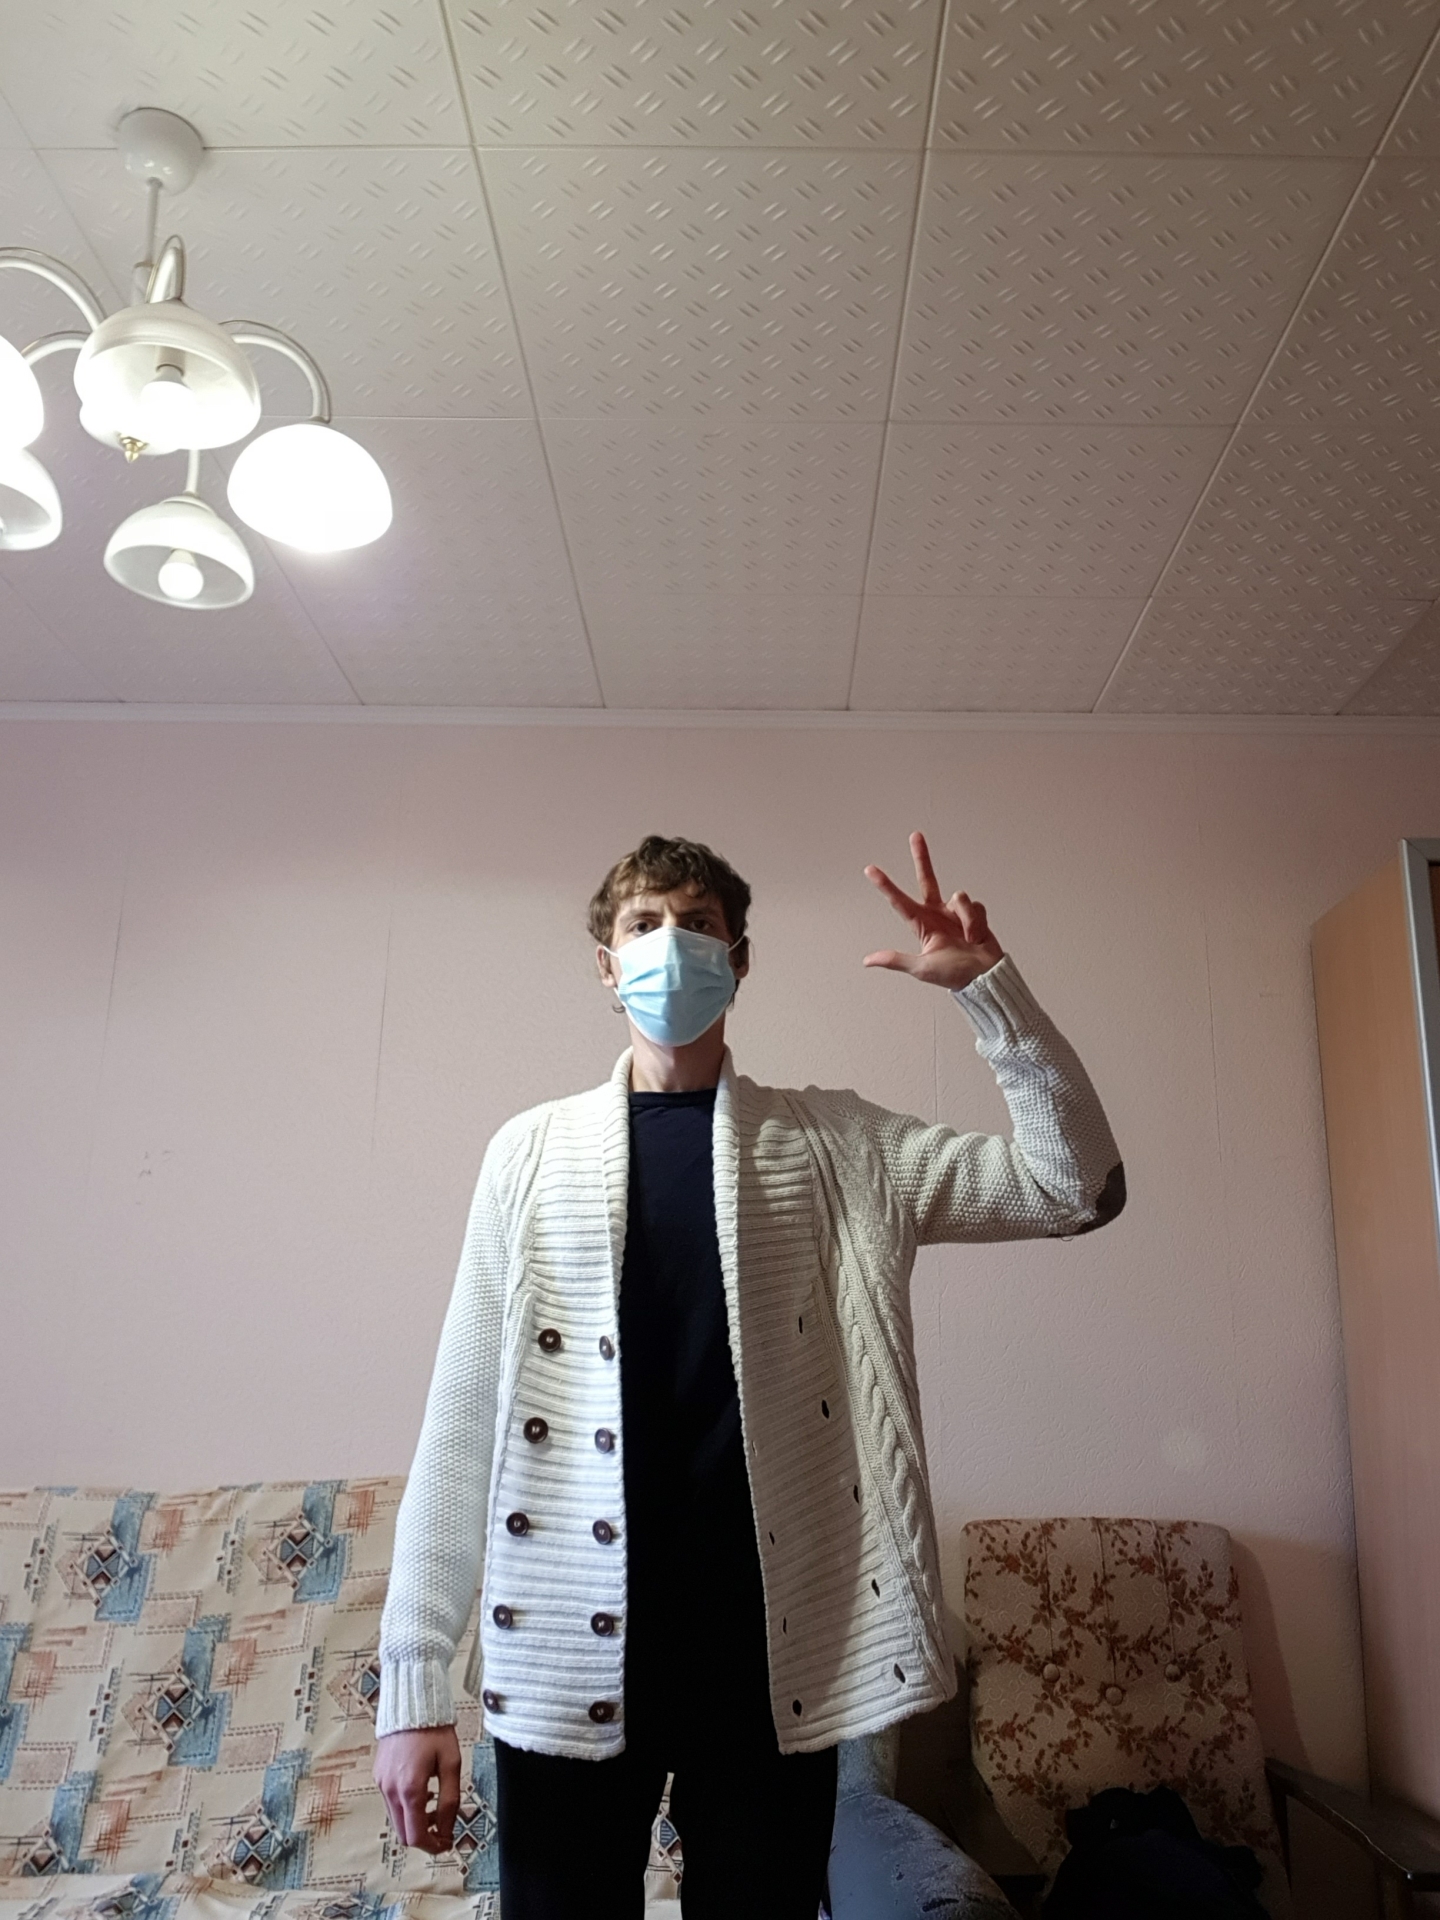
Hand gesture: three2